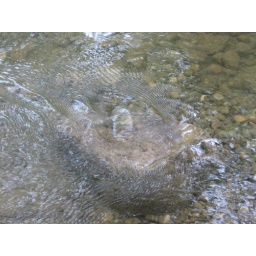
water ripples over rocks in a shallow river